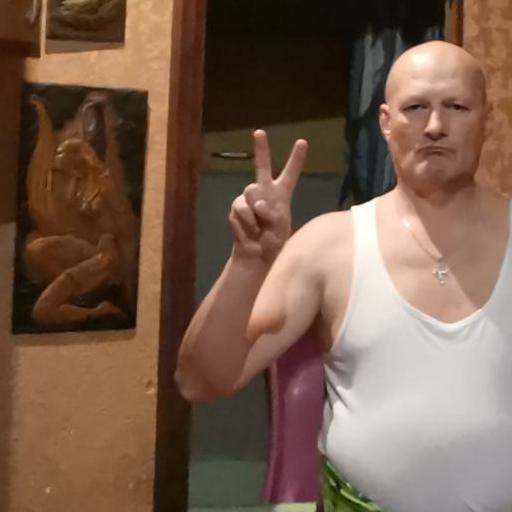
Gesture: peace